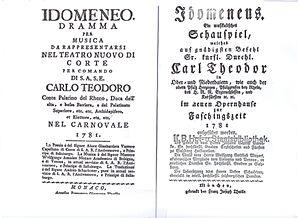
Dans la mythologie grecque, Idoménée, fils de Deucalion et petit-fils de Minos, est roi de Crète.